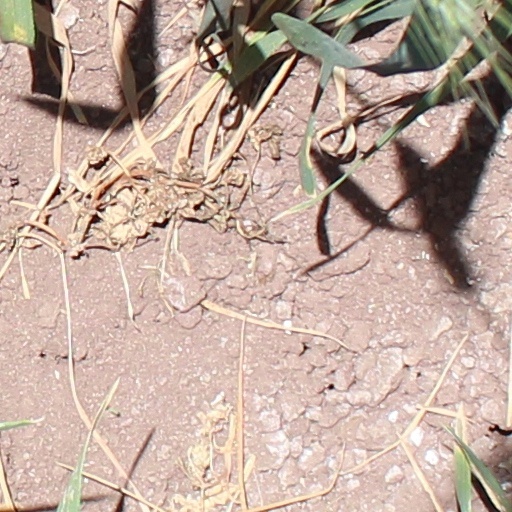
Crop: wheat